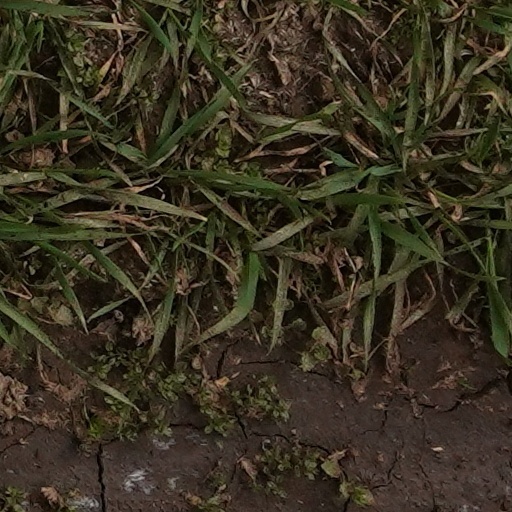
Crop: wheat